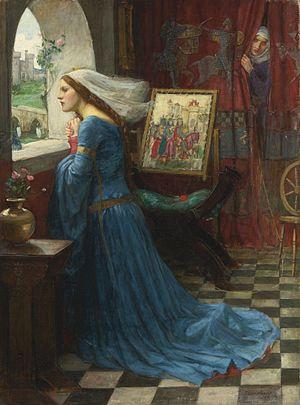
Rosemonde Clifford, dite la Belle Rosemonde et parfois surnommée, d'après la signification latine de son prénom Rose du monde, fut la maîtresse préférée du roi Henri II d'Angleterre.
Rosmonda d'Inghilterra est un opéra en deux actes, musique de Gaetano Donizetti, livret de Felice Romani, représenté pour la première fois au Teatro della Pergola de Florence le 27 février 1834.